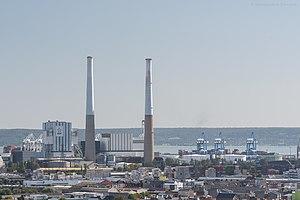
La fermeture de la centrale doit être fermée avant 2022 dans le cadre de la loi PPE. Localisation Pays